He's a Lady

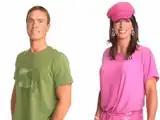
Contestant Michael pictured before (left) and after (right) his transformation into "Scarlet"

Set in Los Angeles, the six-episode series depicted eleven cisgender men in competition for a reward of $250,000. The contestants initially believed that they were competing in a fitness competition titled "All American Man"; upon arrival, they learned that they would be required to cross-dress in an effort to pass themselves off as women. The contestants, who adopted feminine personas, were required to move into a boisterous, pink-and-purple dwelling referred to as "The Doll House". In an effort to "live as a lady," the contestants were taught about brassieres and jewelry in addition to competing in weekly gender-specific challenges; challenges included modeling, wedding planning, serving as a bridesmaid, and household chores. A contestant was eliminated from the competition each week at the discretion of a celebrity panel, which included Morgan Fairchild, Debbie Matenopoulos, and John Salley. At the culmination of the series, the finalists competed in a beauty pageant, in which they had to explain what they "learned about being a man" over the course of the competition. The series was hosted by American television presenter Tony Frassrand.